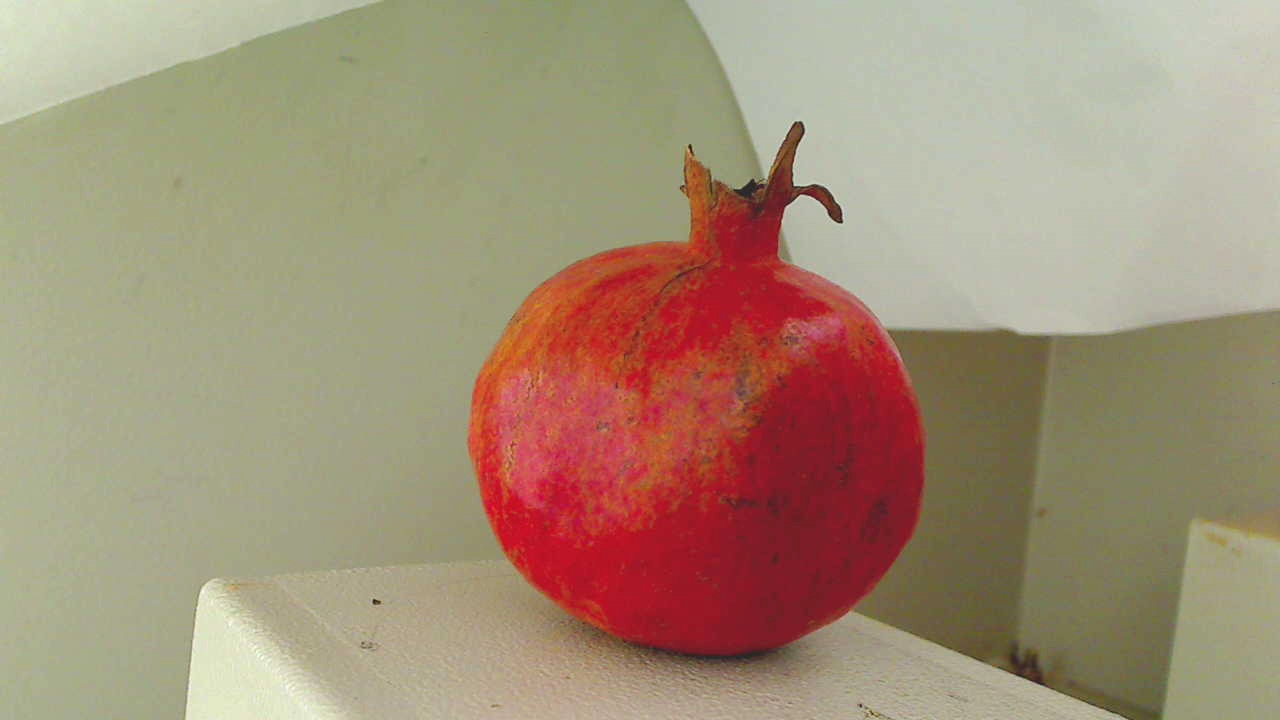
Grade: grade-3
Quality: quality-4